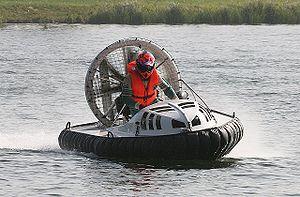
Un aéroglisseur est un véhicule amphibie à portance aérostatique et à propulsion aérienne, en général une ou plusieurs hélices aériennes.
Le permis bateau plaisance est le permis de conduire les véhicules nautiques de plaisance à usage personnel. Selon les pays, la conduite d'un véhicule nautique de plaisance est sujette à l'obtention de formes différentes de permis.